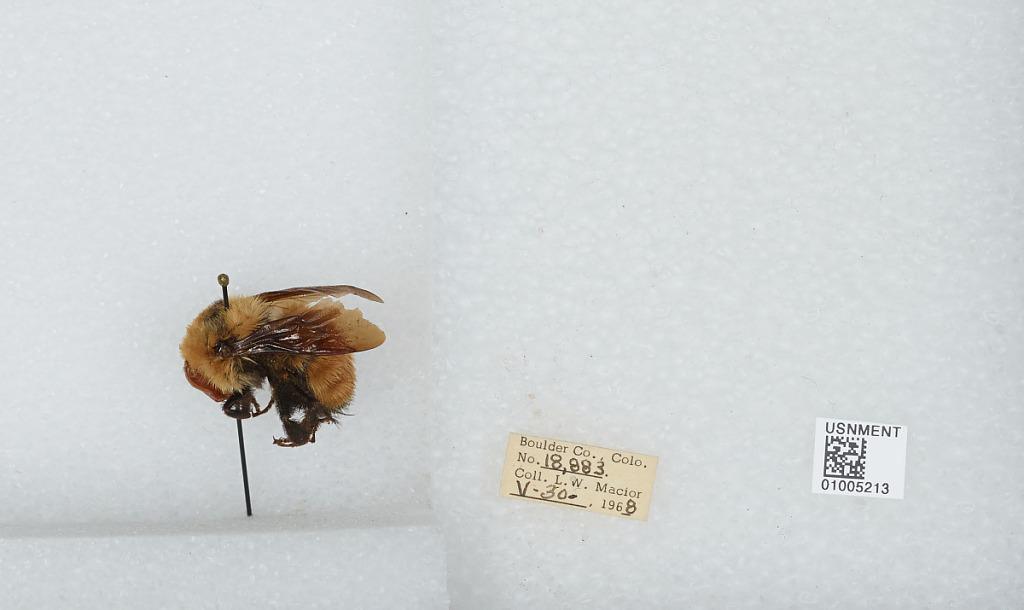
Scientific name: Bombus (Fervidobombus) fervidus fervidus (Fabricius)
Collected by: L. Macior
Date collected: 1968-5-30
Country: United States
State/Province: Colorado
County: Boulder
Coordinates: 40.09, -105.36